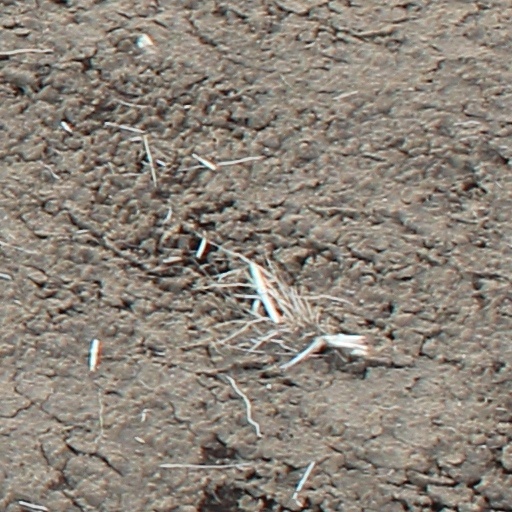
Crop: wheat